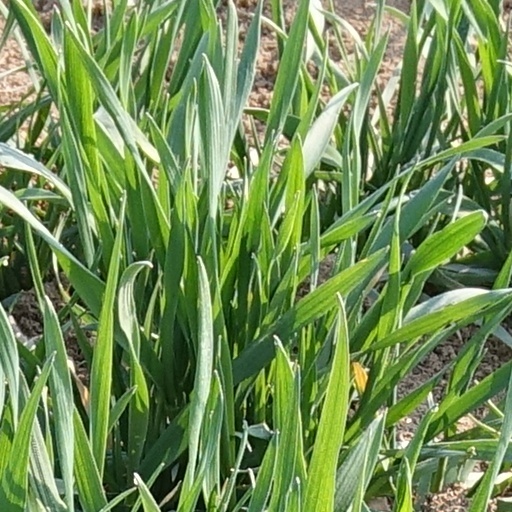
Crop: wheat